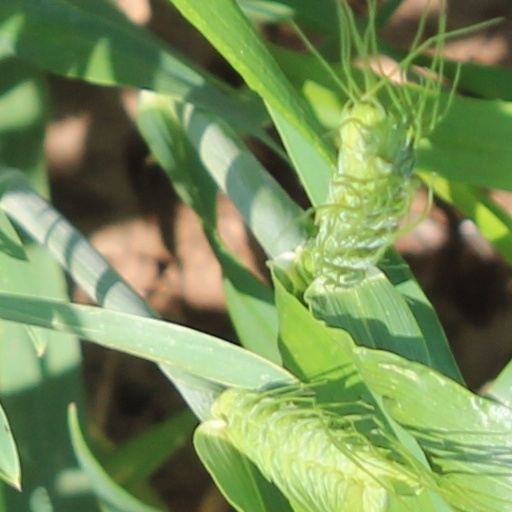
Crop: wheat